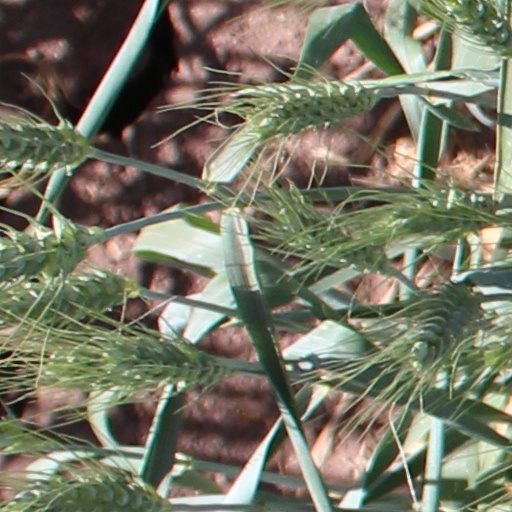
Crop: wheat